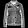
Label: Coat